Rinteln station

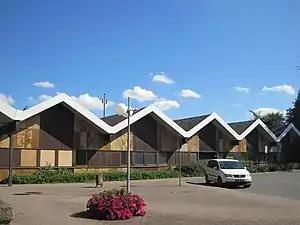

Rinteln station is located on the Elze–Löhne railway in the town of Rinteln in the district of Schaumburg in the German state of Lower Saxony. The town lies on the Weser and is important for tourism. It is classified by Deutsche Bahn as a category 6 station.